Benoit Charette

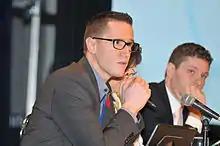
Charrette in 2015

Benoit Charette (born July 19, 1976) is a Canadian politician who was elected in the 2008 provincial election for Deux-Montagnes. He was a member of the Parti Québécois, but left the party on June 21, 2011 to protest the party's focus on sovereignty. On December 19, 2011 he joined the Coalition Avenir Québec and is the current Minister of Sustainable Development and Environment. In 2021 he was assigned a new provincial role in combating racism.